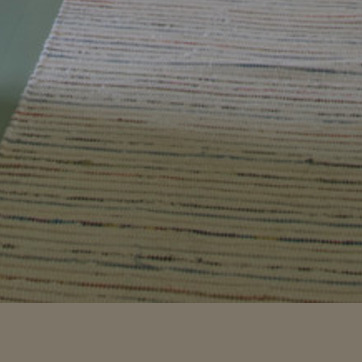
Material: carpet